Yellow Emperor

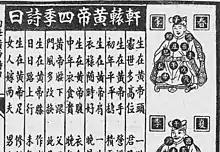
A section of the four seasons poem from the Tung Shing, which is believed to have fortune telling properties.

The origin of Huangdi's mythology is unclear, but historians have formulated several hypotheses about it. Yang Kuan, a member of the Doubting Antiquity School (1920s–40s), argued that the Yellow Emperor was derived from Shangdi, the highest god of the Shang dynasty. Yang reconstructs the etymology as follows: Shangdi → Huang Shangdi → Huangdi → Huangdi , in which he claims that "huang" ("yellow") either was a variant Chinese character for "huang" ("august") or was used as a way to avoid the naming taboo for the latter. Yang's view has been criticized by Mitarai Masaru and by Michael Puett.